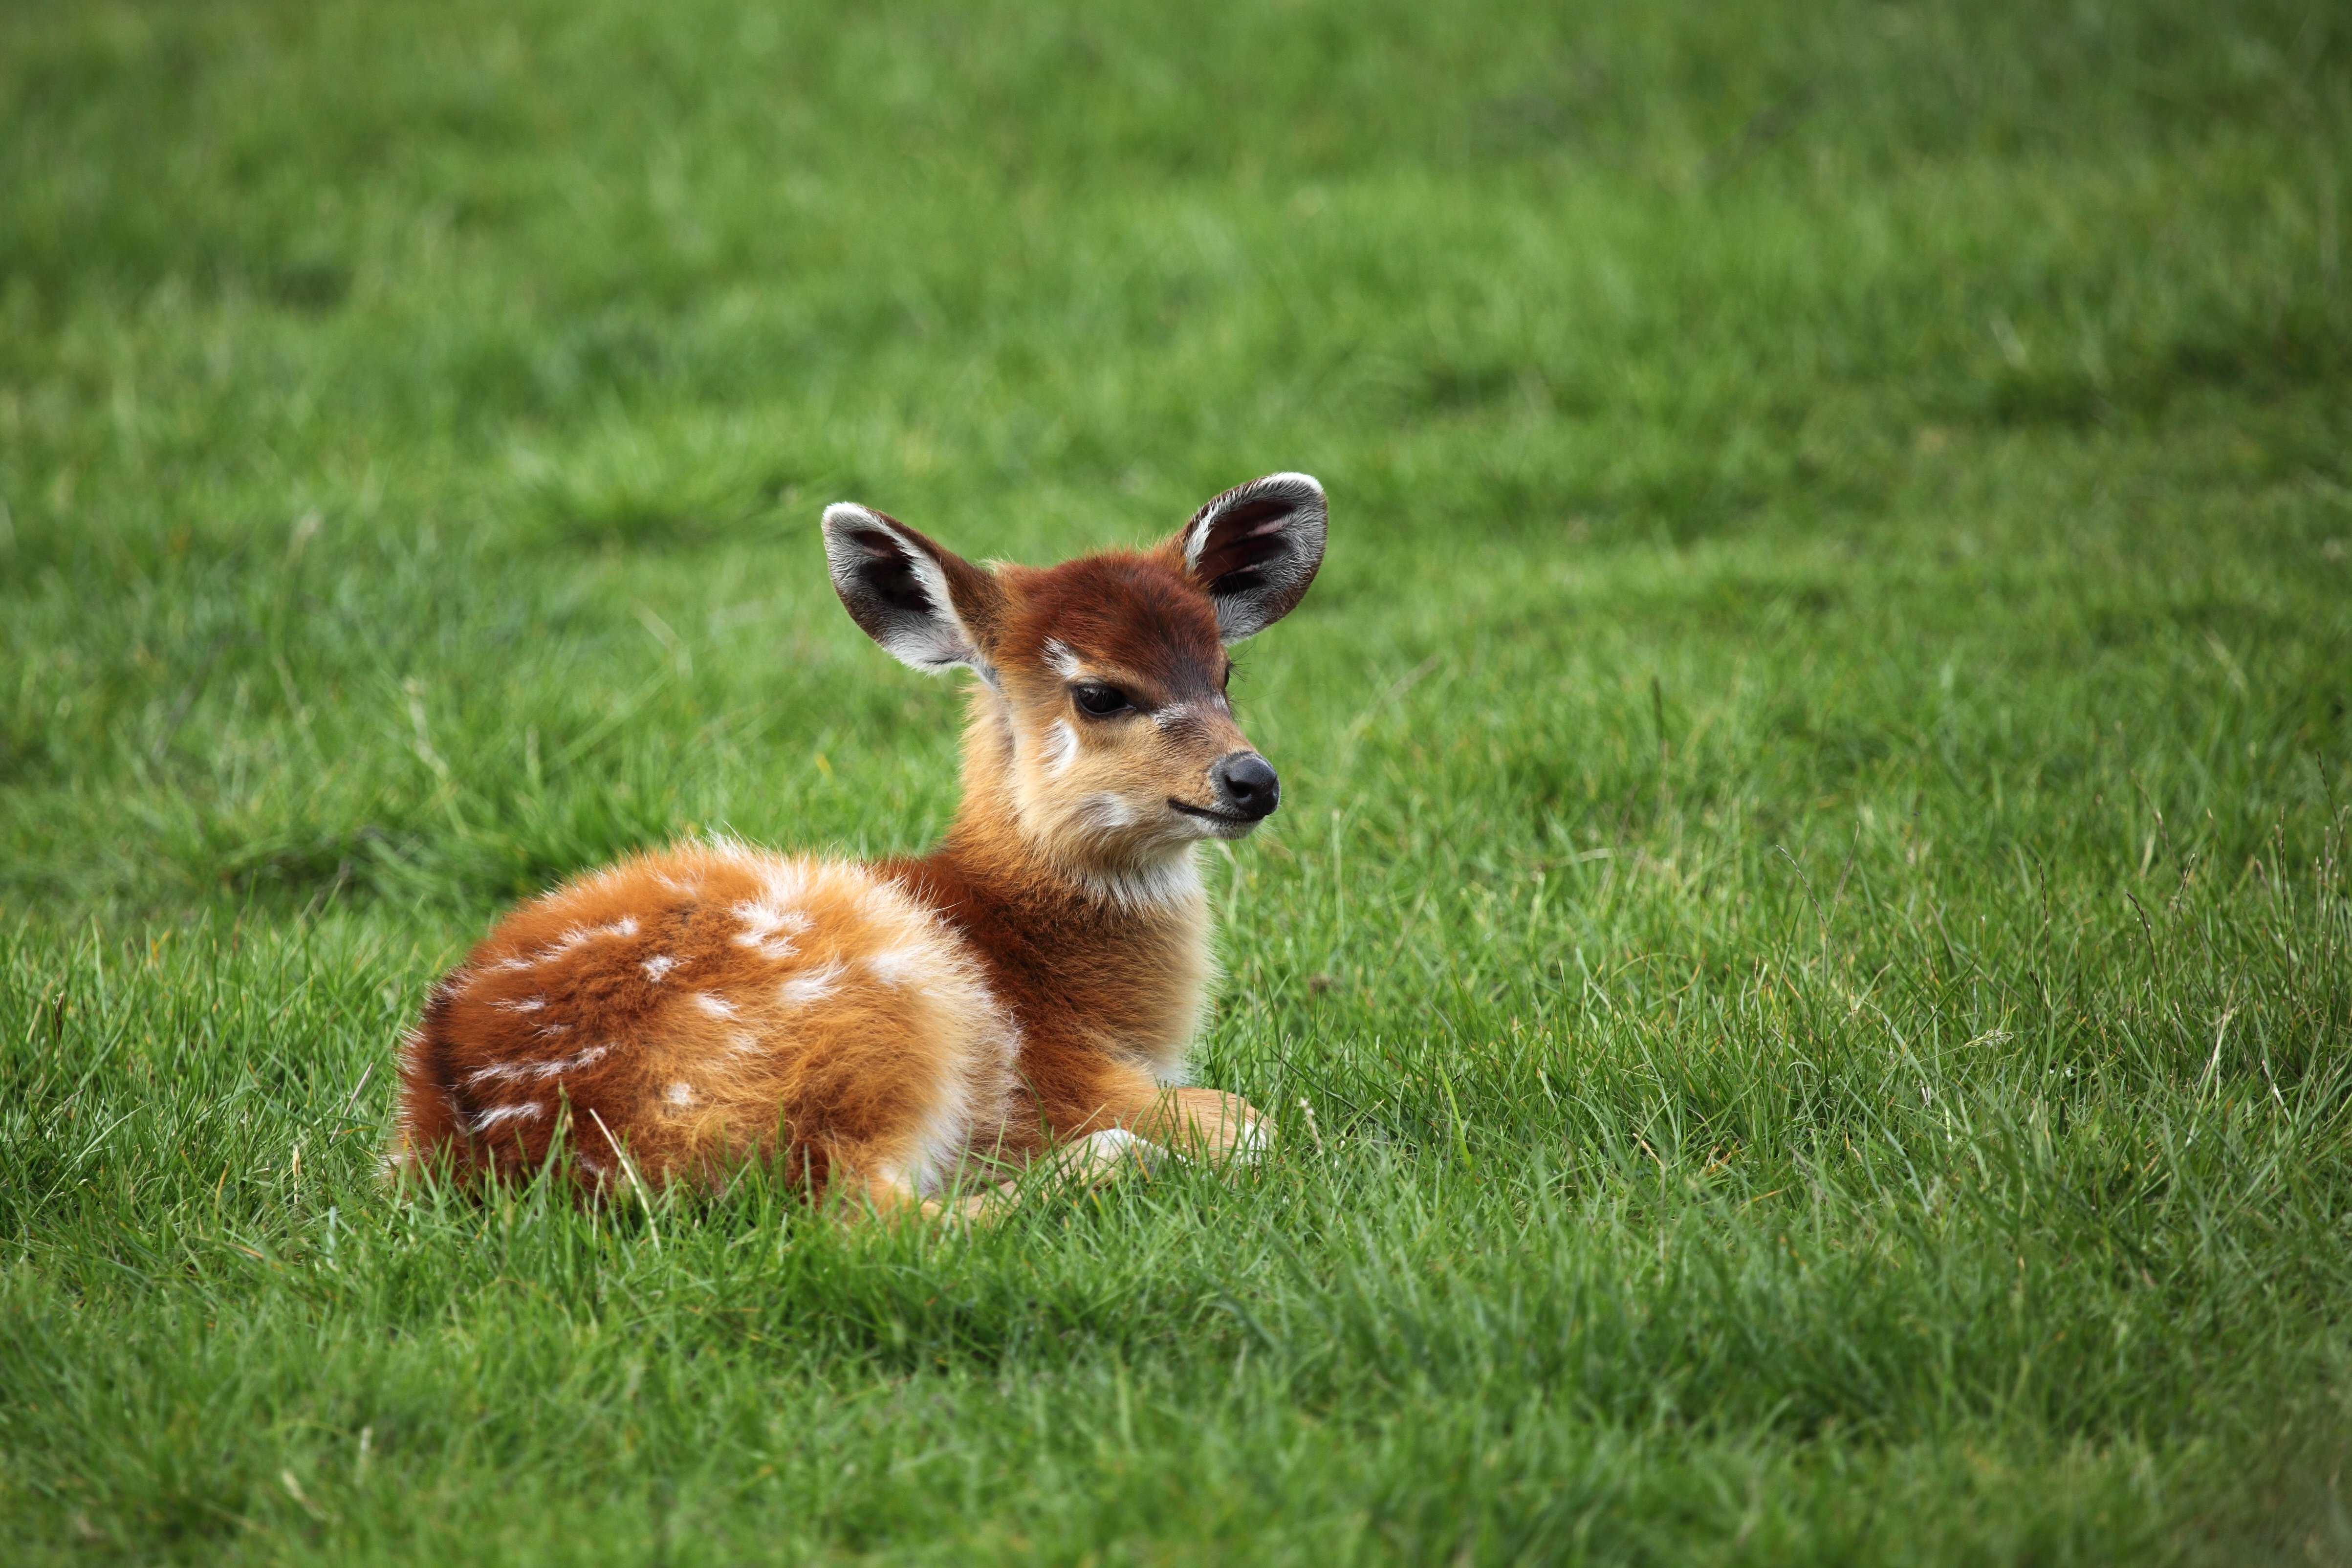
grass, lawn, meadow, prairie, animal, wildlife, wild, deer, zoo, young, africa, brown, mammal, fox, baby, fauna, antelope, red fox, face, grassland, vertebrate, african, safari, white tailed deer